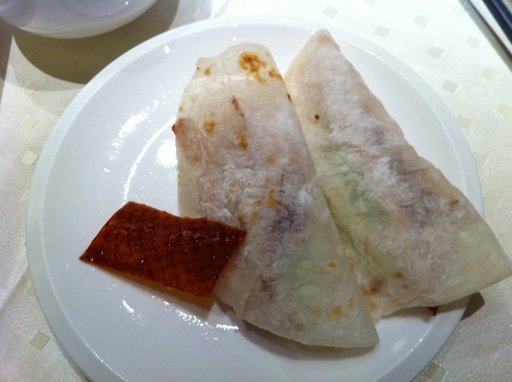
Label: peking_duck